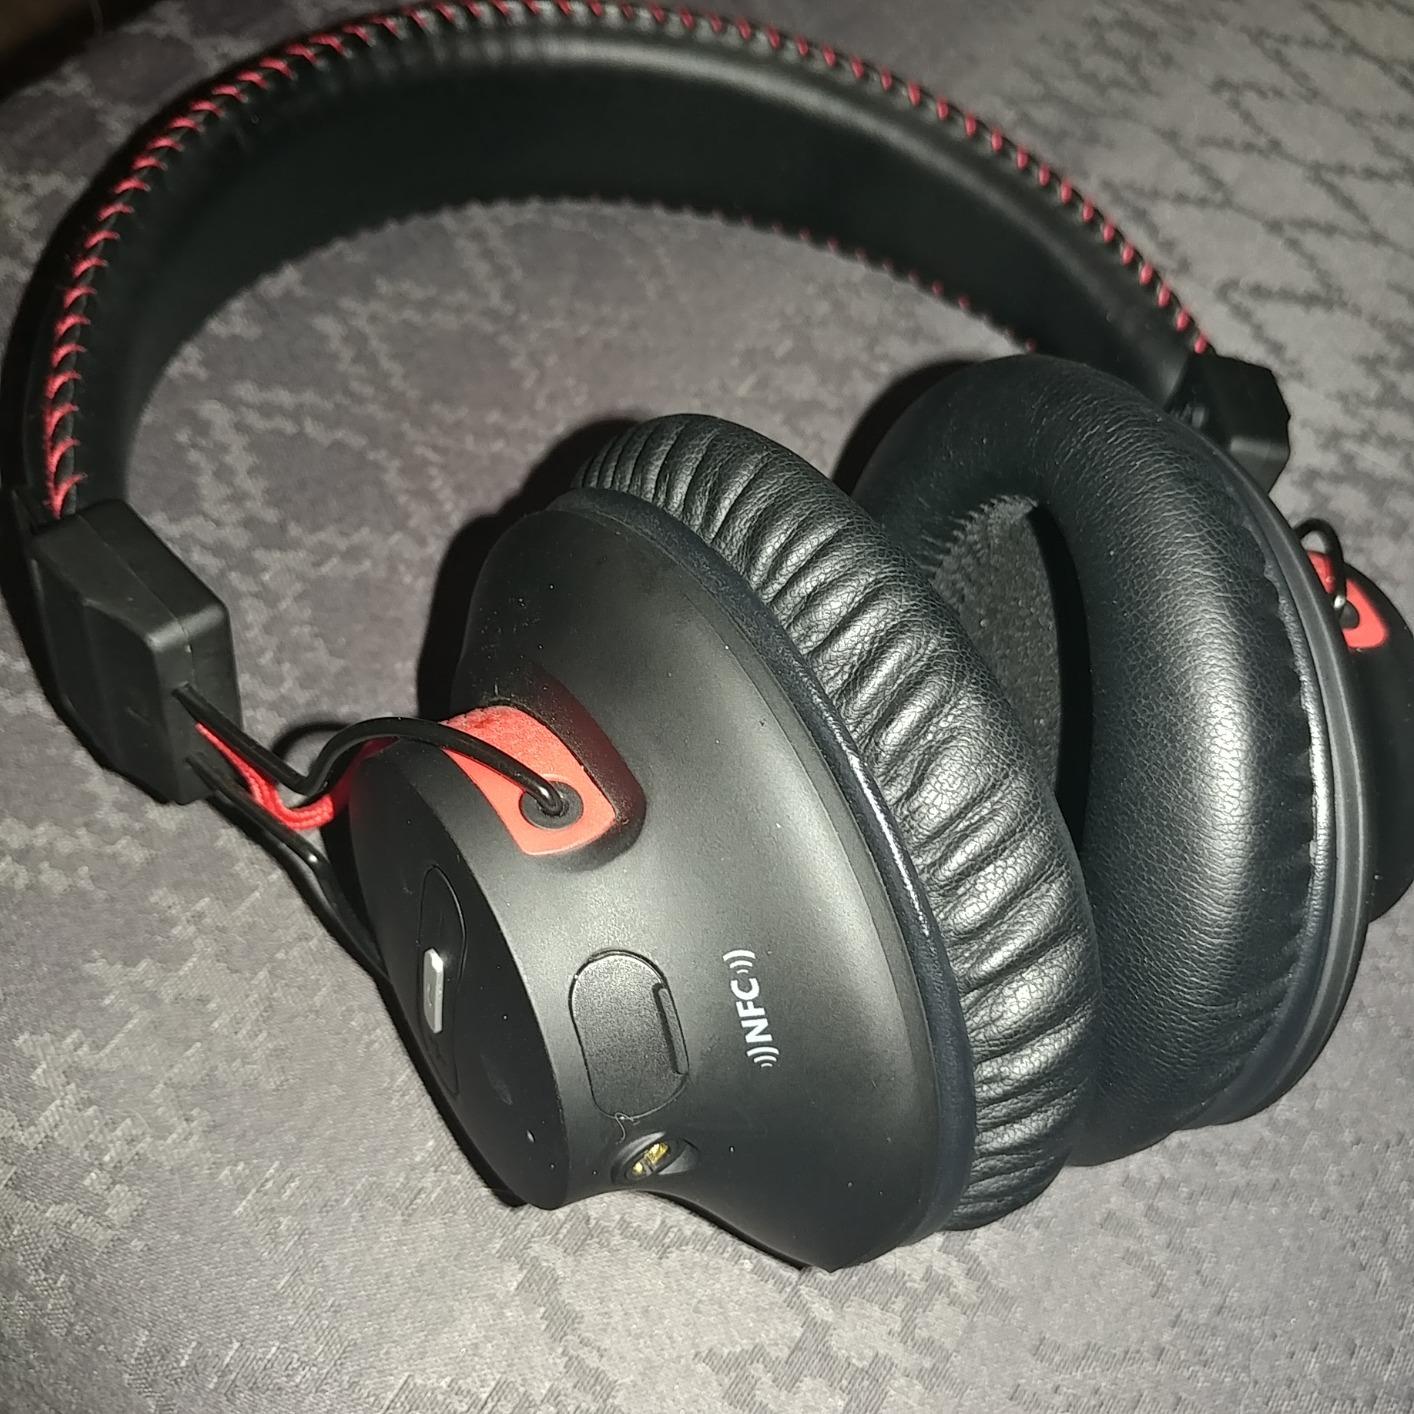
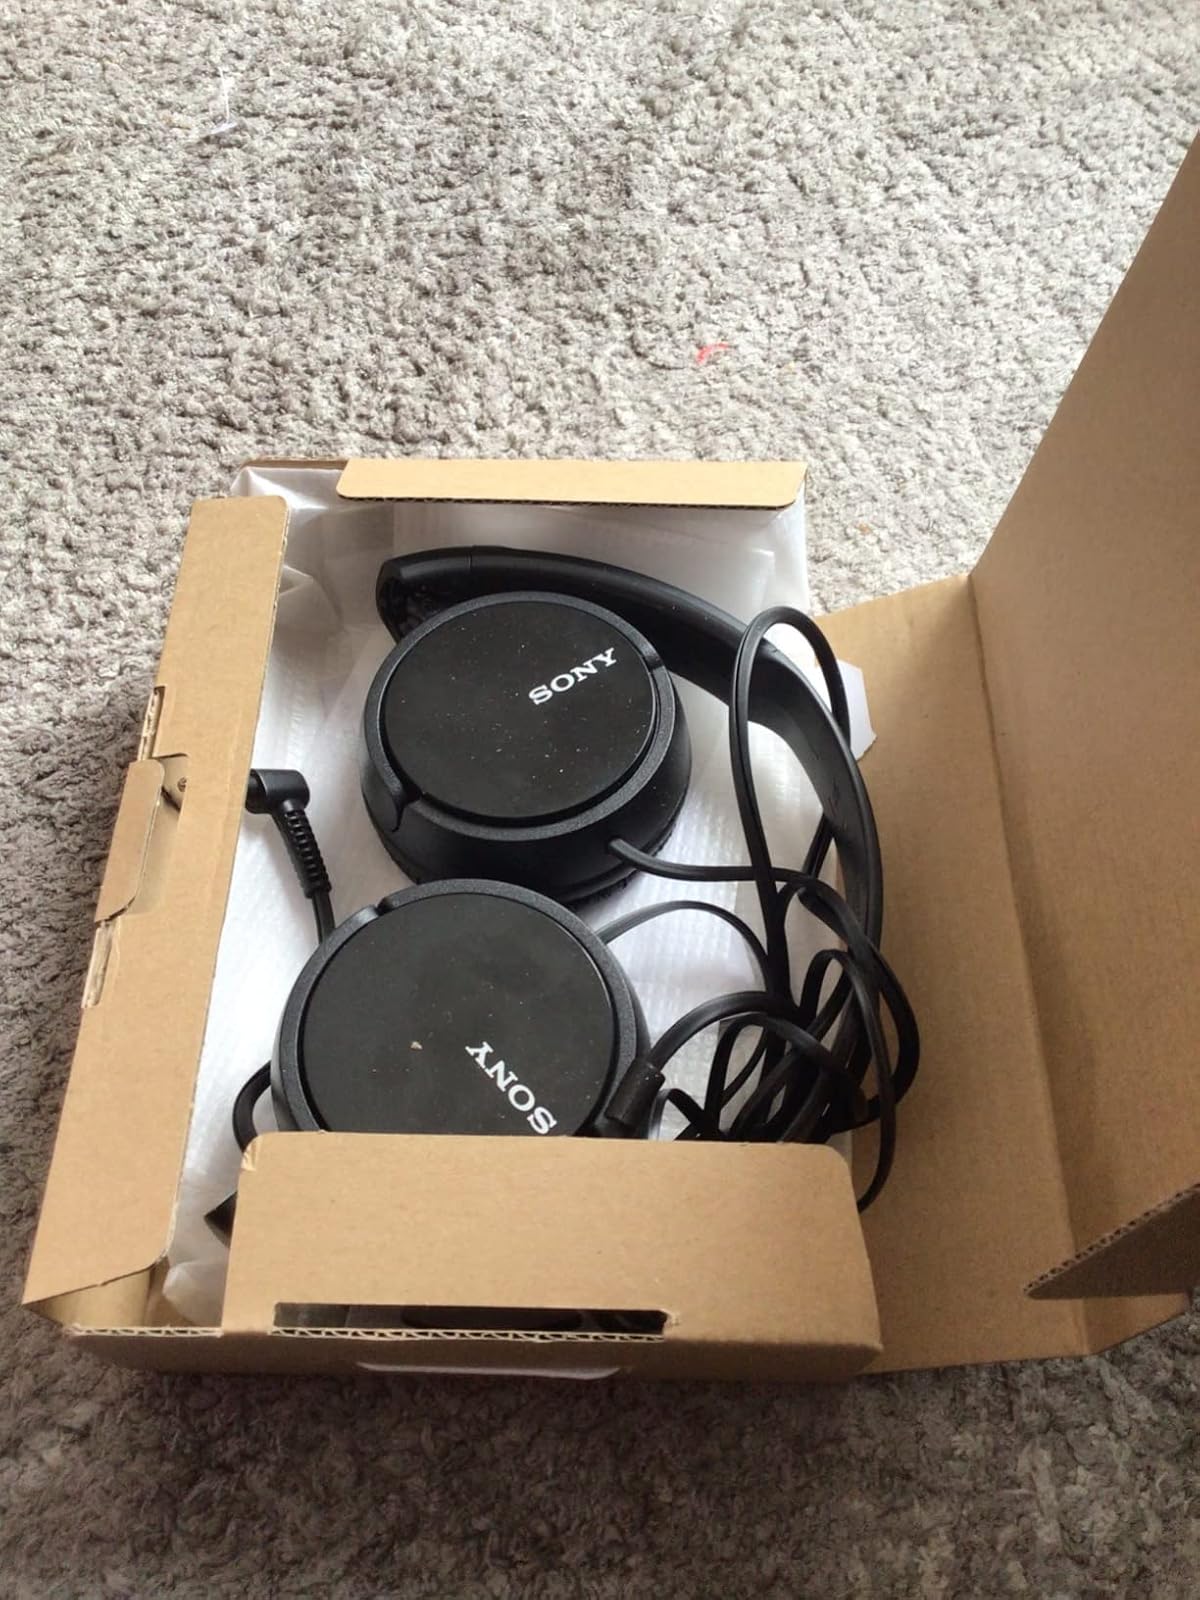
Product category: headphones
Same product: no